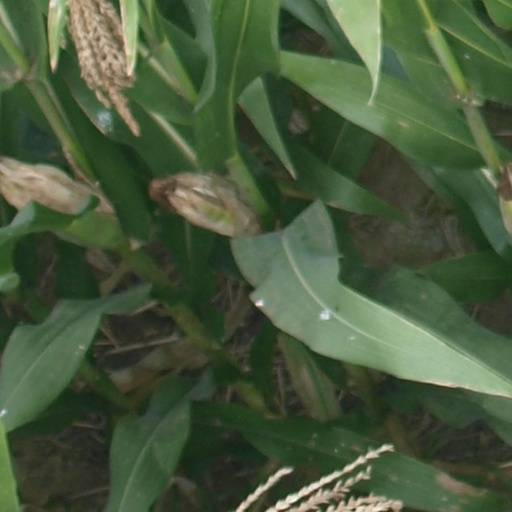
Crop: maize; corn